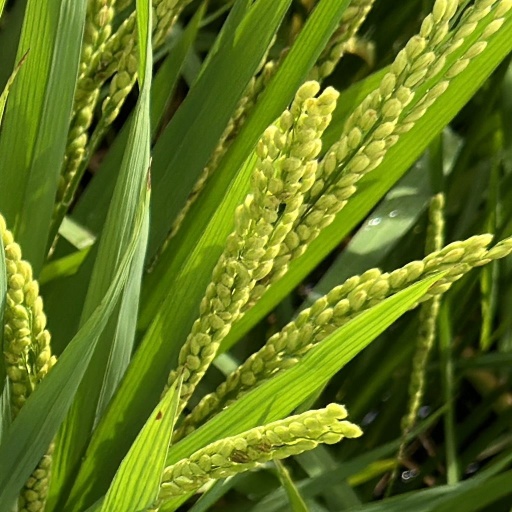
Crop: rice